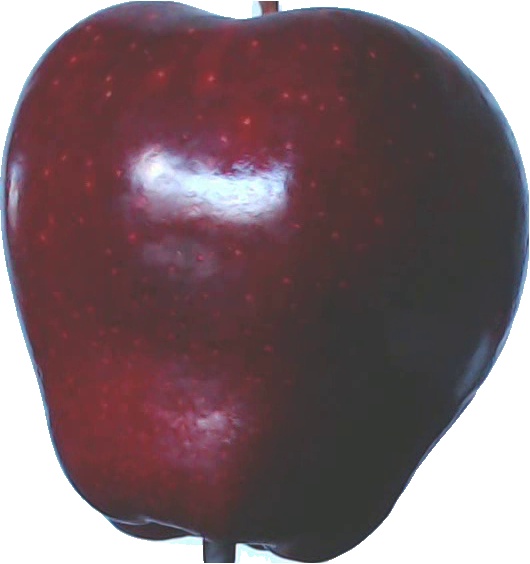
Label: apple_red_delicios_1